September 1811 Chilean coup d'état

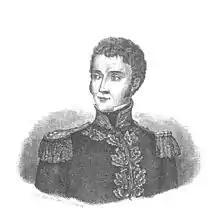
Juan José Carrera was in charge of the action of the seventy grenadiers. The only death of the entire revolution occurred as a result of one of his shots

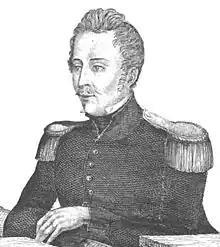
Luis Carrera, captain of artillery, was in charge of locking the officer on duty at the barracks in his room to ensure, together with other officers, that the guards did not take possession of their weapons.

However, at about noon, José Miguel Carrera arrived with his brothers outside the artillery barracks with his impeccable and luxurious clothing, riding his horse, which attracted the attention of all the sentries who were on guard. The guards gathered in the western sector of the square to witness the skillful tricks that Carrera performed with his horse, thus neglecting the barracks. At that moment, the Carrera brothers, who had engaged in a "jocular conversation" with the officer in charge and the rest of the barracks guard, asked the officer of the guard "to give them a piece of paper of recommendation to send some horses to the farm of a brother of theirs". Although the officer apologized saying that he did not have an inkwell, the Carrera family begged the officer so much to write the obituary that he agreed to go write it in a nearby room. Moments after the officer entered the room, the artillery captain Luis Carrera, locked the room to leave the officer locked up and together with other officers stood in front of the checkpoint's armament with his sword drawn to prevent any soldier from taking his rifle.